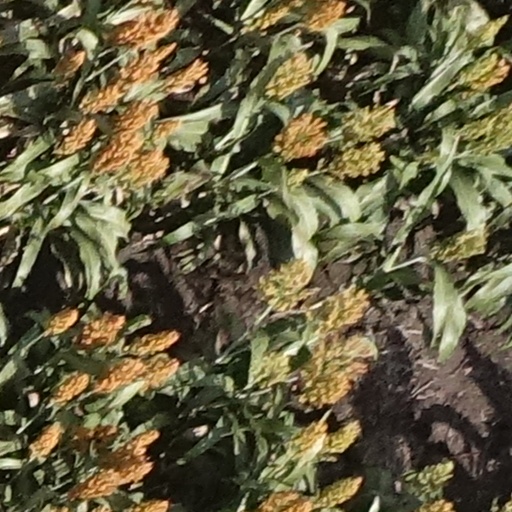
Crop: sorghum